Answer in natural language. Which object is closer to black color retangle shape fridge (highlighted by a red box), lshaped black countertop (highlighted by a blue box) or Window (highlighted by a green box)? Choose between the following options: lshaped black countertop (highlighted by a blue box) or Window (highlighted by a green box)
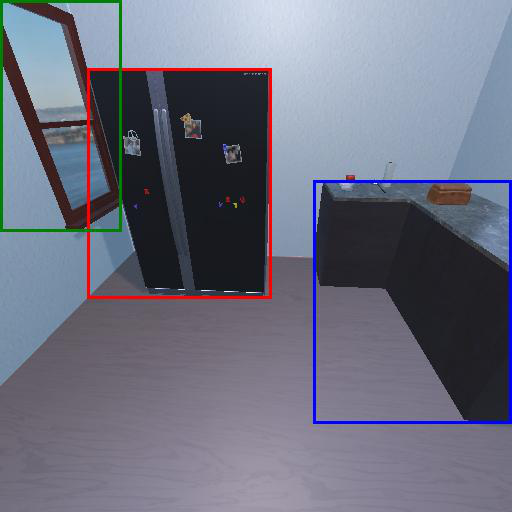
<answer>Window (highlighted by a green box)</answer>